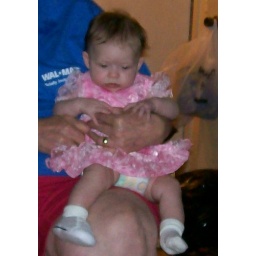
Jaci in pretty pink dress